Geilston Bay, Tasmania

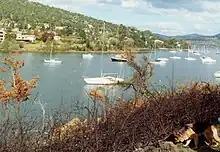
Geilston Bay, Tasmania in 1994

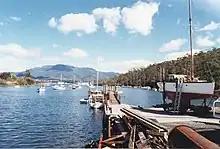
Geilston Bay, Tasmania in 1994 (another view)

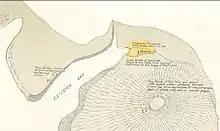
Detail from "Geological Sketch Map of Country around New Town" [Tasmania] accompanying Krausè's (1884) published report, showing the Geilston Bay freshwater limestone deposit and quarry location

Prior to the British colonisation of Tasmania, this land, part of the Oyster Bay region, had been occupied for possibly as long as 35,000 years by the semi-nomadic Mumirimina people. Mouheneener shell middens can be found in the area between Geilston Bay and Shag Bay, along with the remains of an Aboriginal rock shelter.